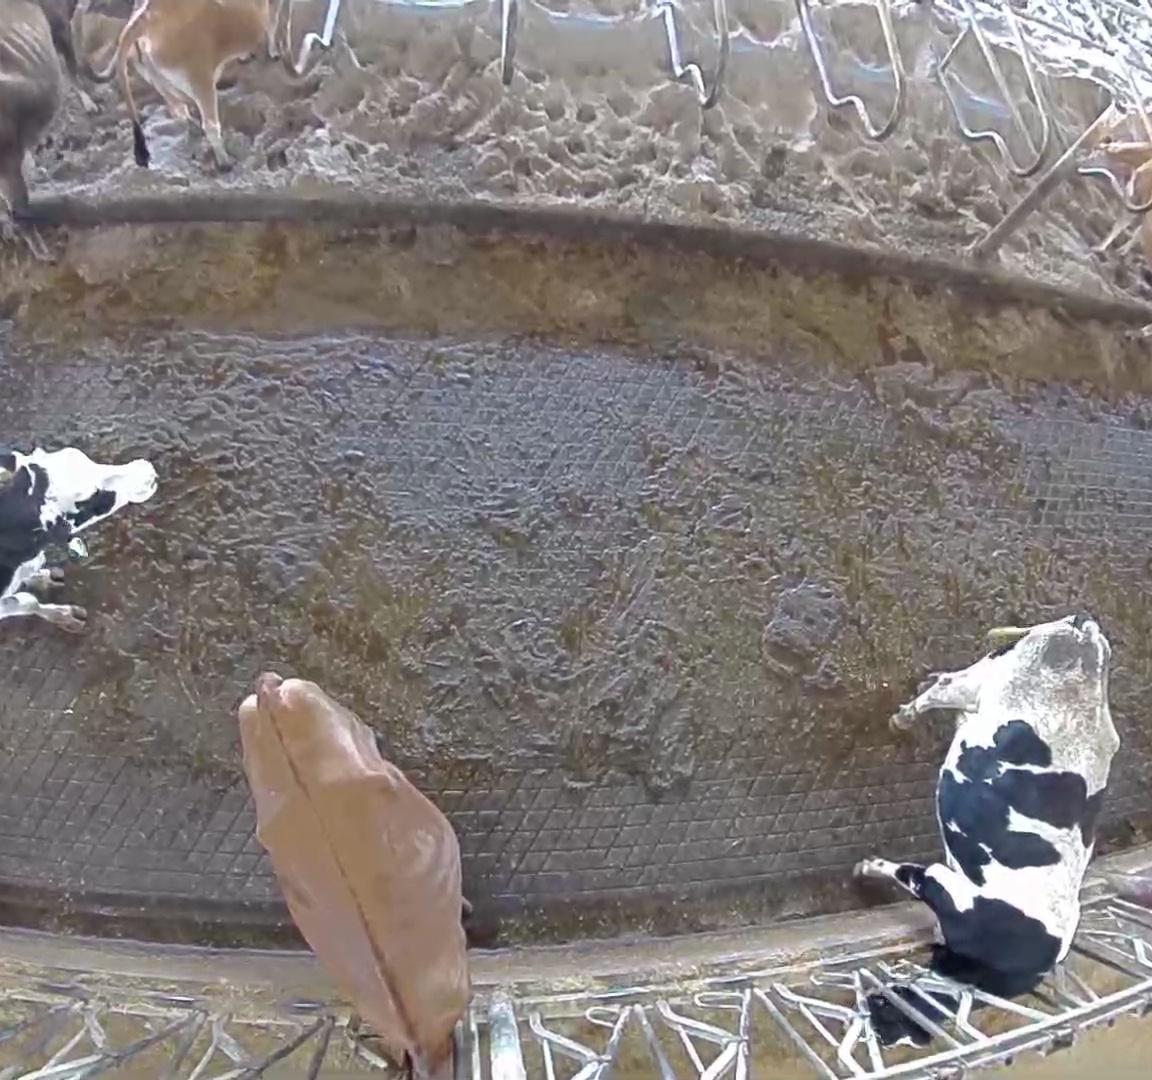
Number of cows: 5